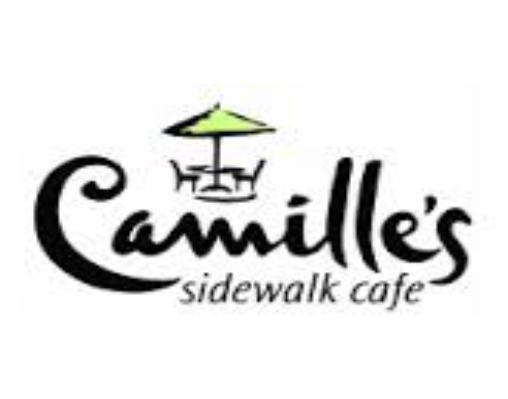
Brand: Camille's Sidewalk Cafe
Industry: Food